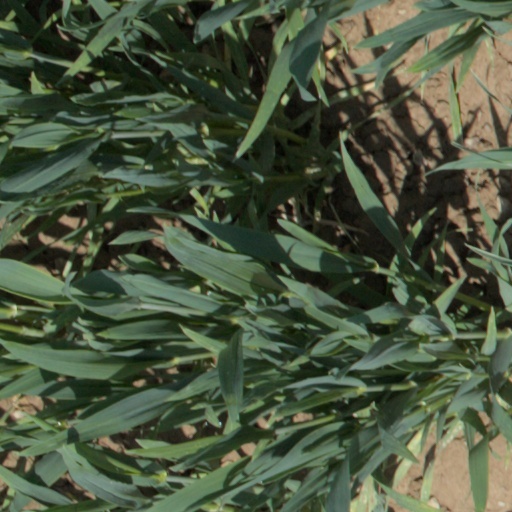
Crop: wheat